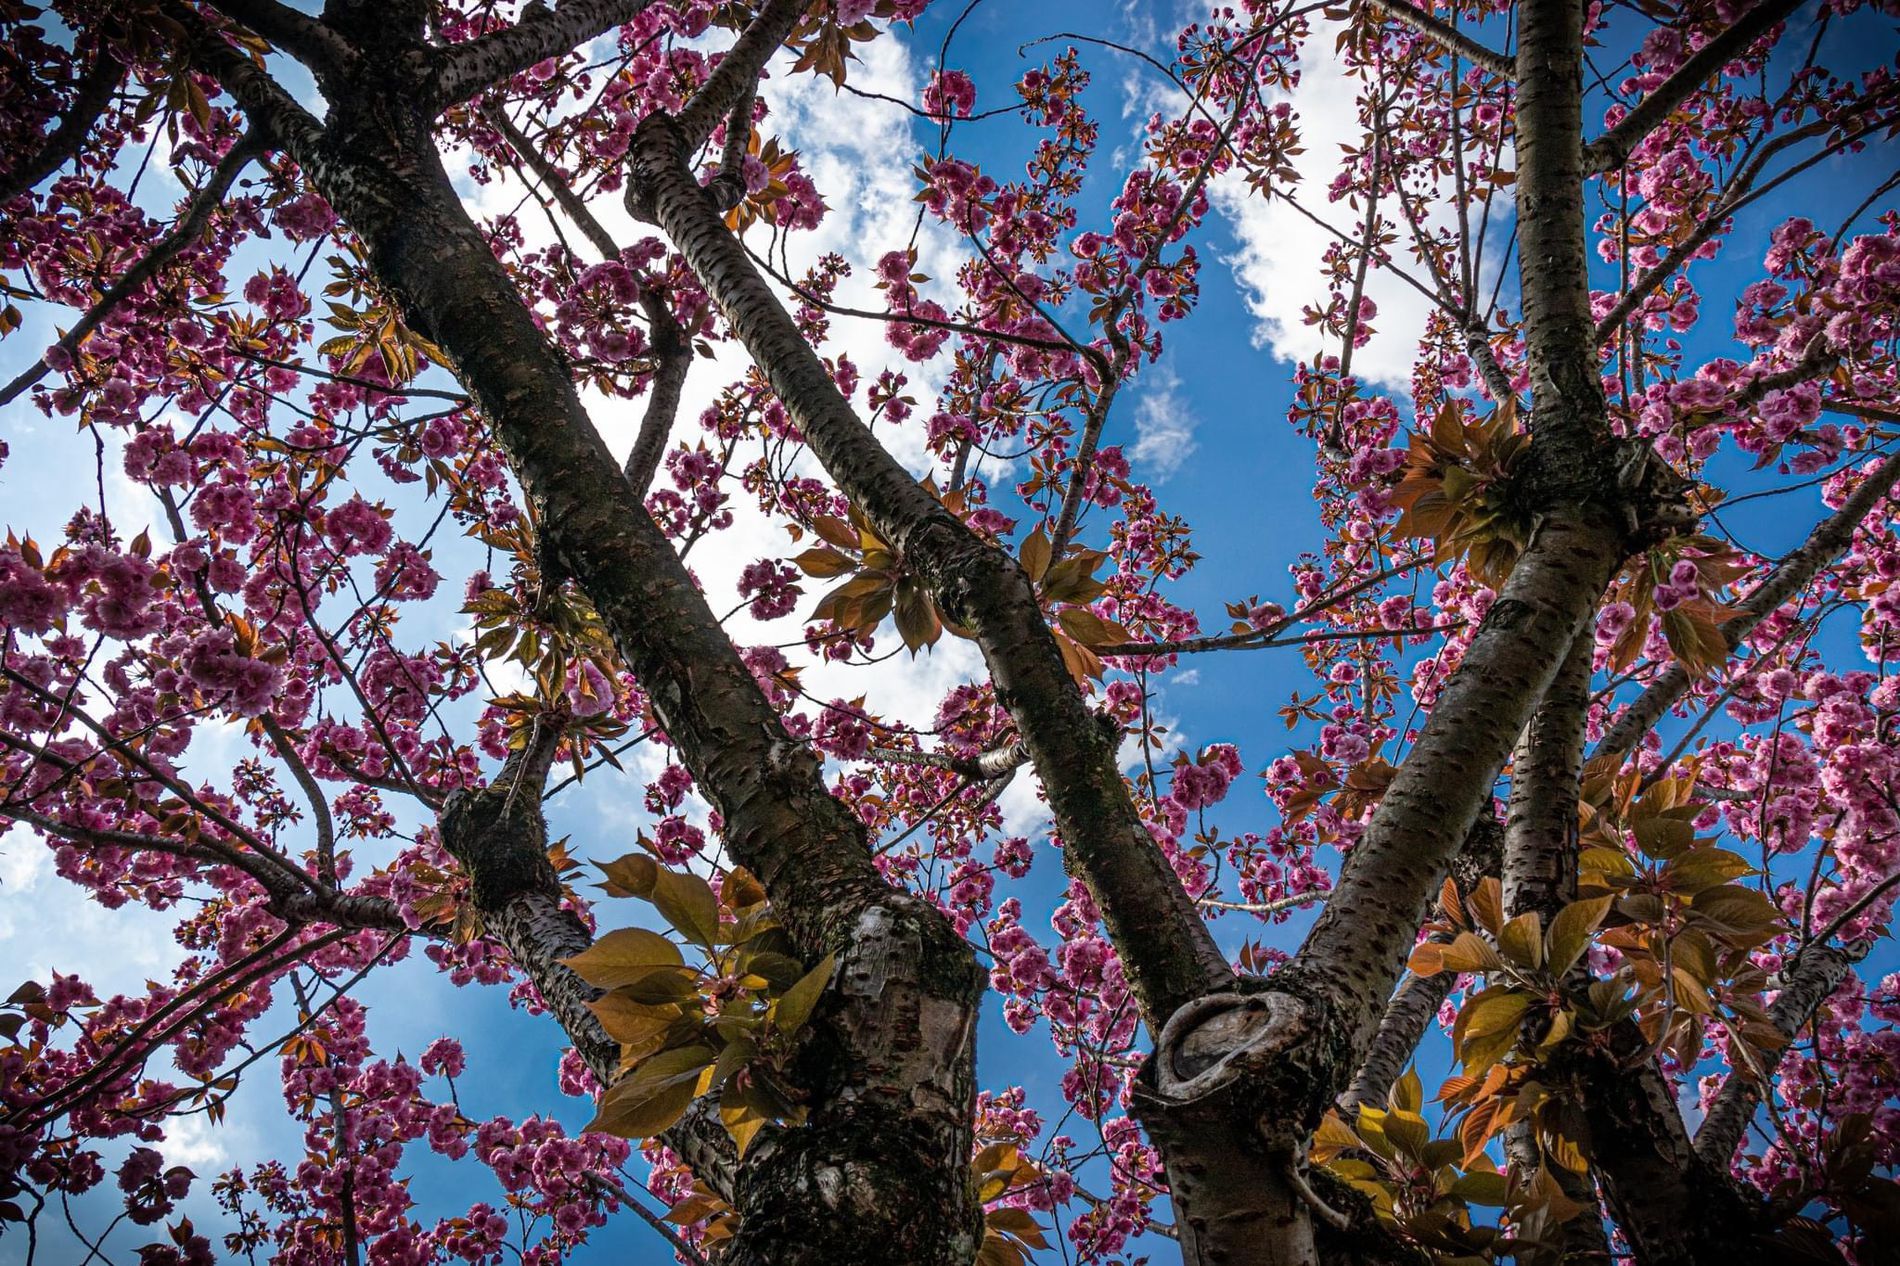
Huge Cherry Blossom
The photo shows a cherry blossom. It has many strong branches going upward. Behind the branches, the sky is bright blue with some white clouds. Some green and brown leaves are also seen on the branches.
An extremely low angle shot is taken of the tree, looking up at the sky. The setting feels like spring when trees are full of life and color. The pink flowers stand out against the blue sky, creating a pretty and peaceful view. The sunlight lights up the blossoms and gives the photo a warm feeling. The mix of colors pink, blue, white, and brown makes the scene feel fresh and alive. It provides a calm and happy feeling.
Labels: Flower, Plant, Petal, Tree, Vegetation, Nature, Outdoors, Cherry Blossom, Spring, Land, Woodland, Scenery, Grove, Leaf, Tree Trunk, Sky